Thomas Dekker (actor)

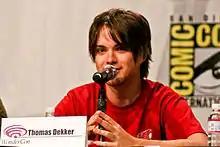
Dekker on a panel at the 2008 Comic-Con

Dekker has stated that for much of his childhood, he was a victim of sexual molestation. In his teenage years, he was part of a "metalhead" subculture, where he "caused trouble in Las Vegas," and was arrested "five or six times."